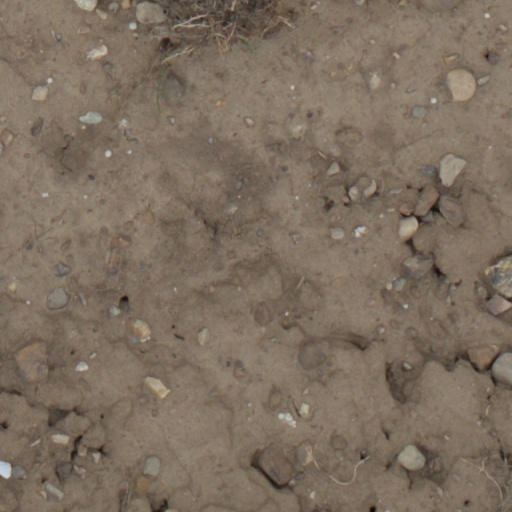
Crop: wheat